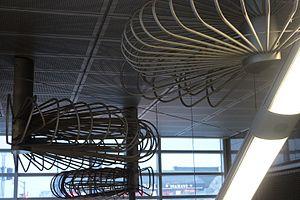
L'art dans le métro de Montréal est présent sous la forme d'une centaine d'œuvres d'art permanentes installées à l’intérieur et aux abords des différentes stations. En 2016, le métro compte des œuvres distribuées dans 55 des 68 stations du réseau.